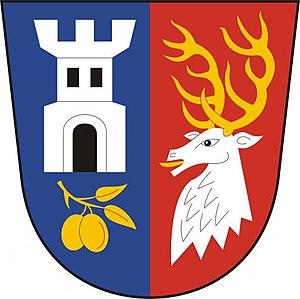
Budíškovice est une commune du district de Jindřichův Hradec, dans la région de Bohême-du-Sud, en République tchèque. Sa population s'élevait à 694 habitants en 2020.